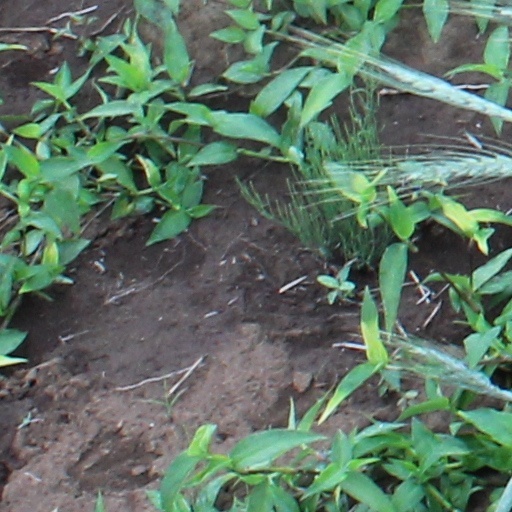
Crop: wheat